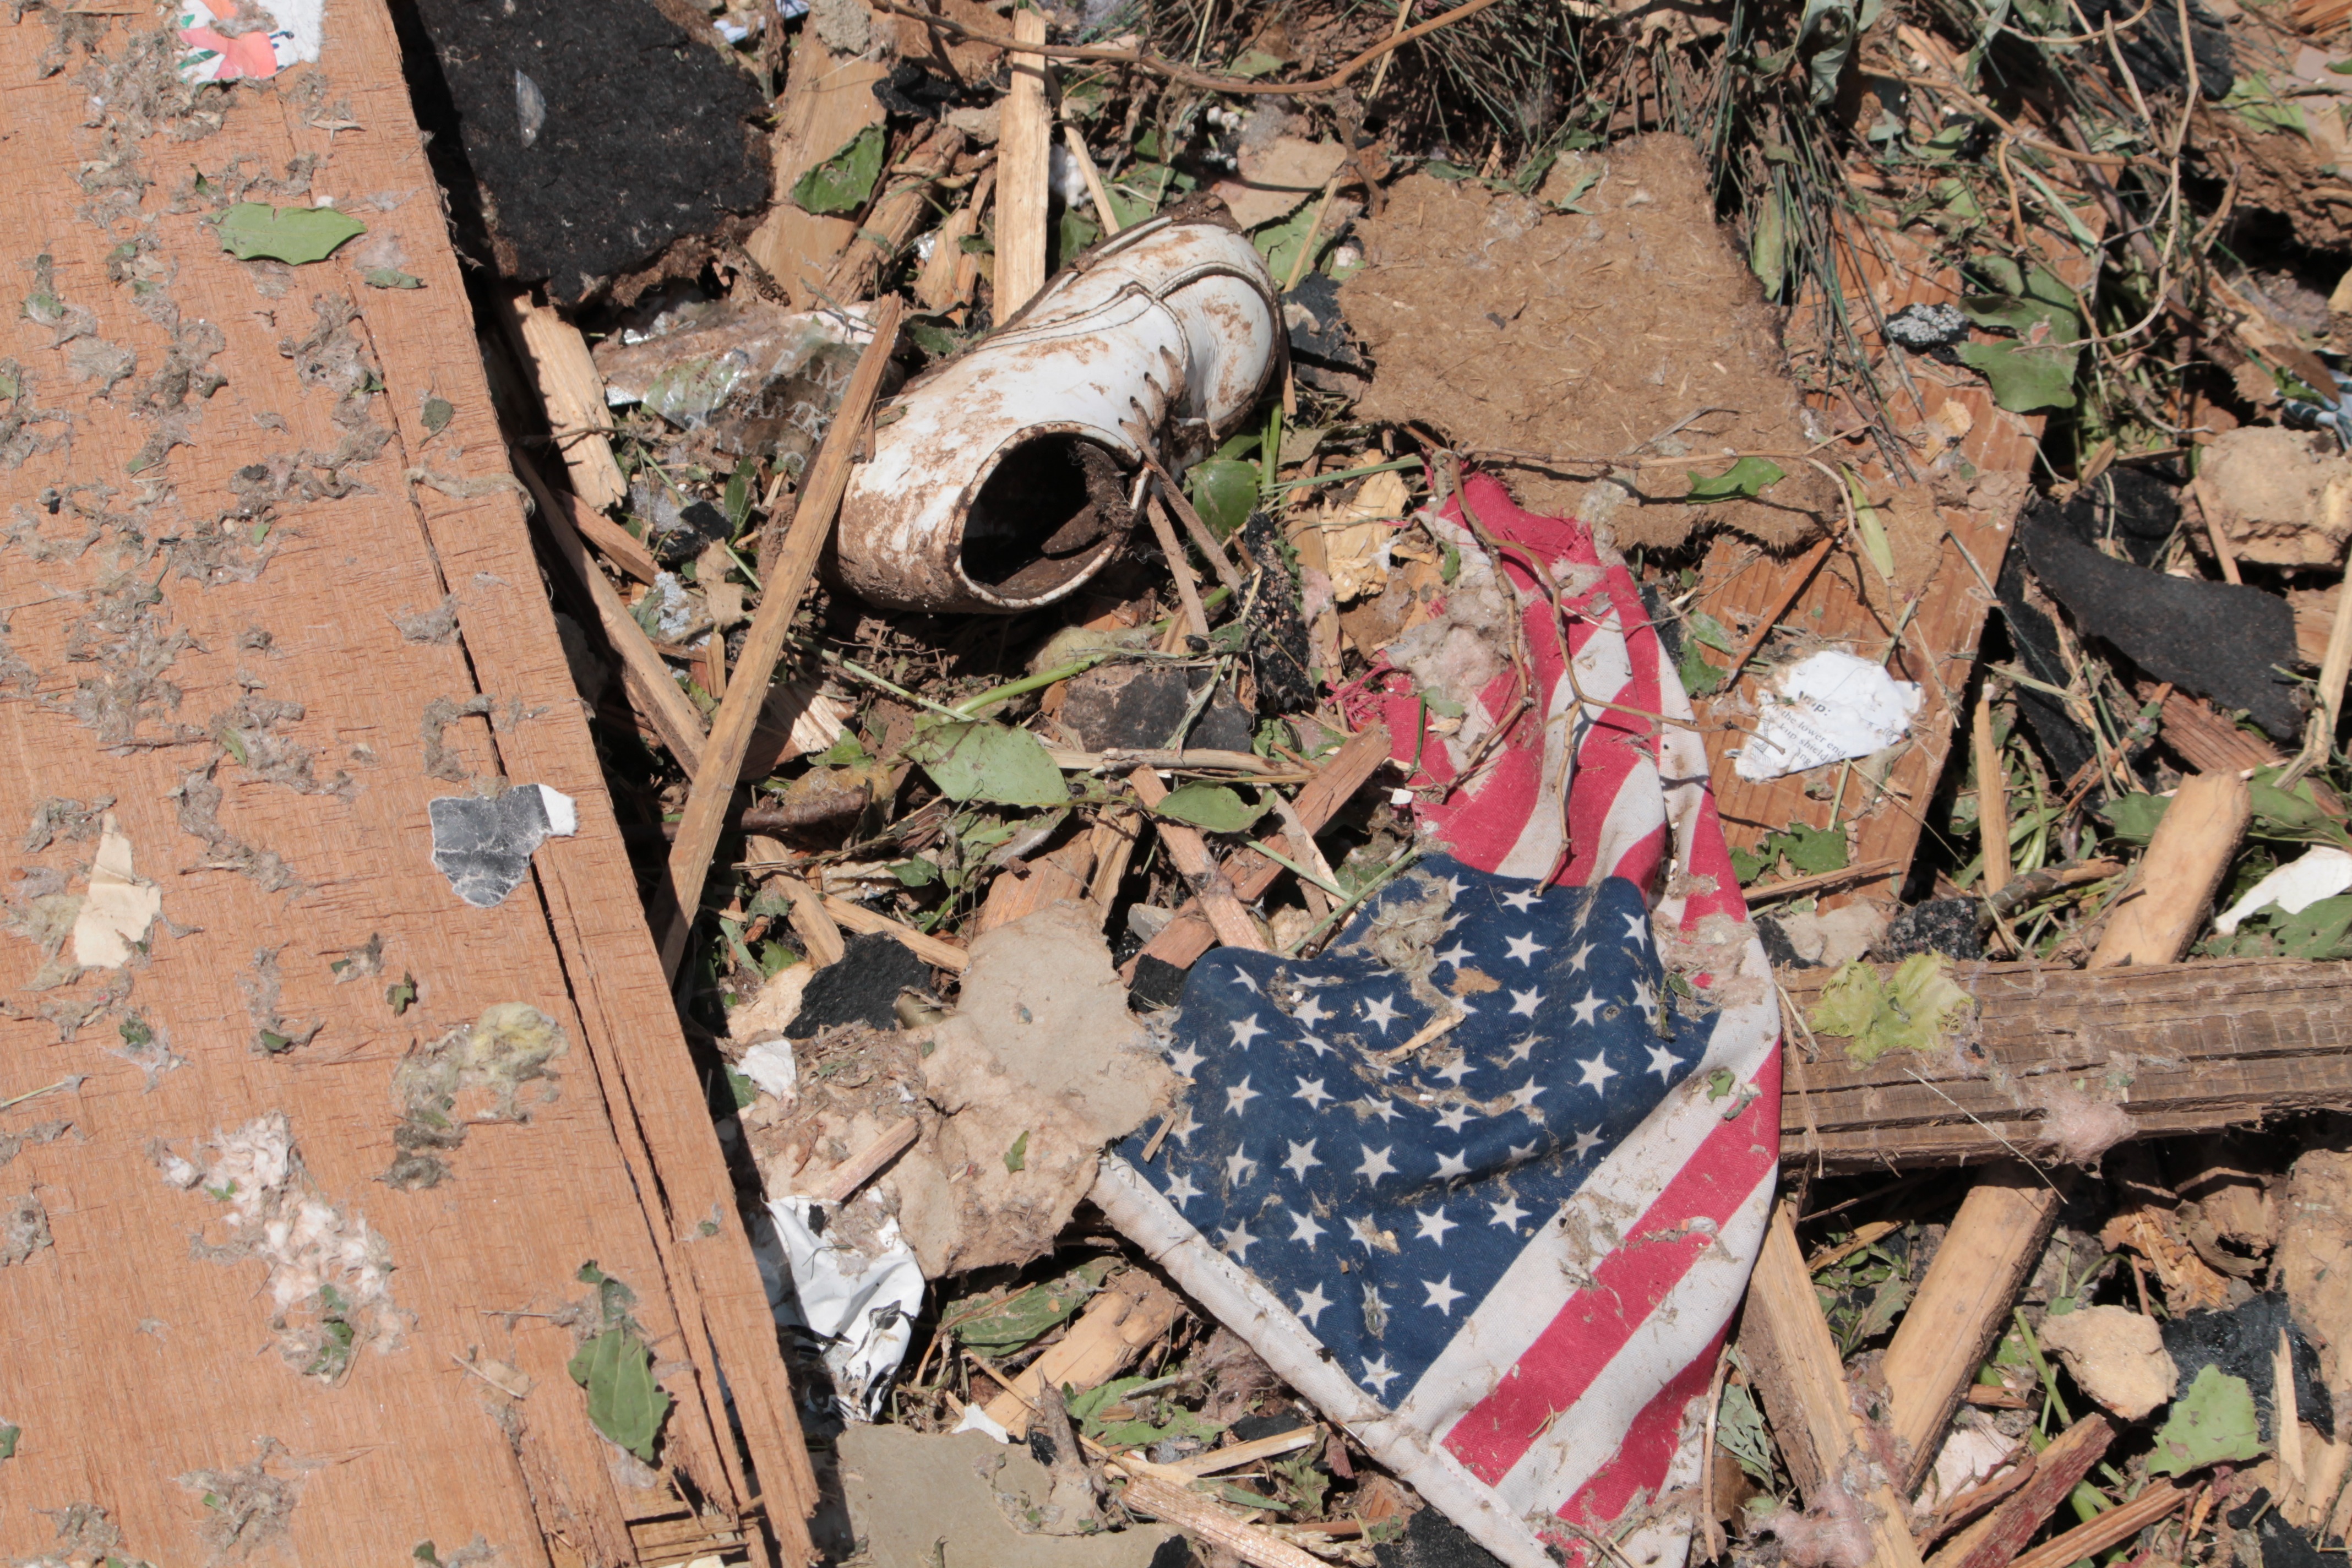
shoe, wood, leaf, america, american flag, soil, ruin, destroyed, tornado, natural disaster, waste, disaster, destruction, oklahoma, moore, devastation